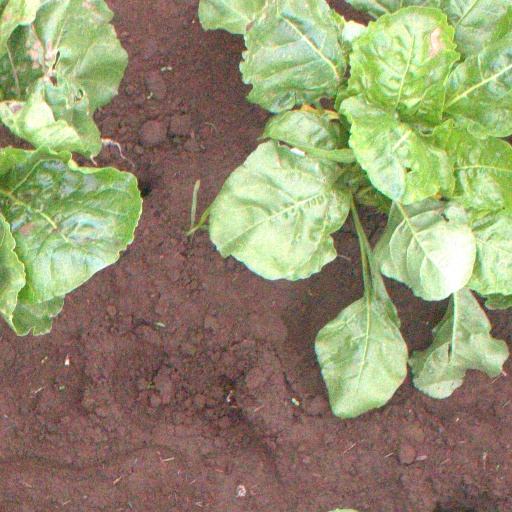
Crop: sugar beet